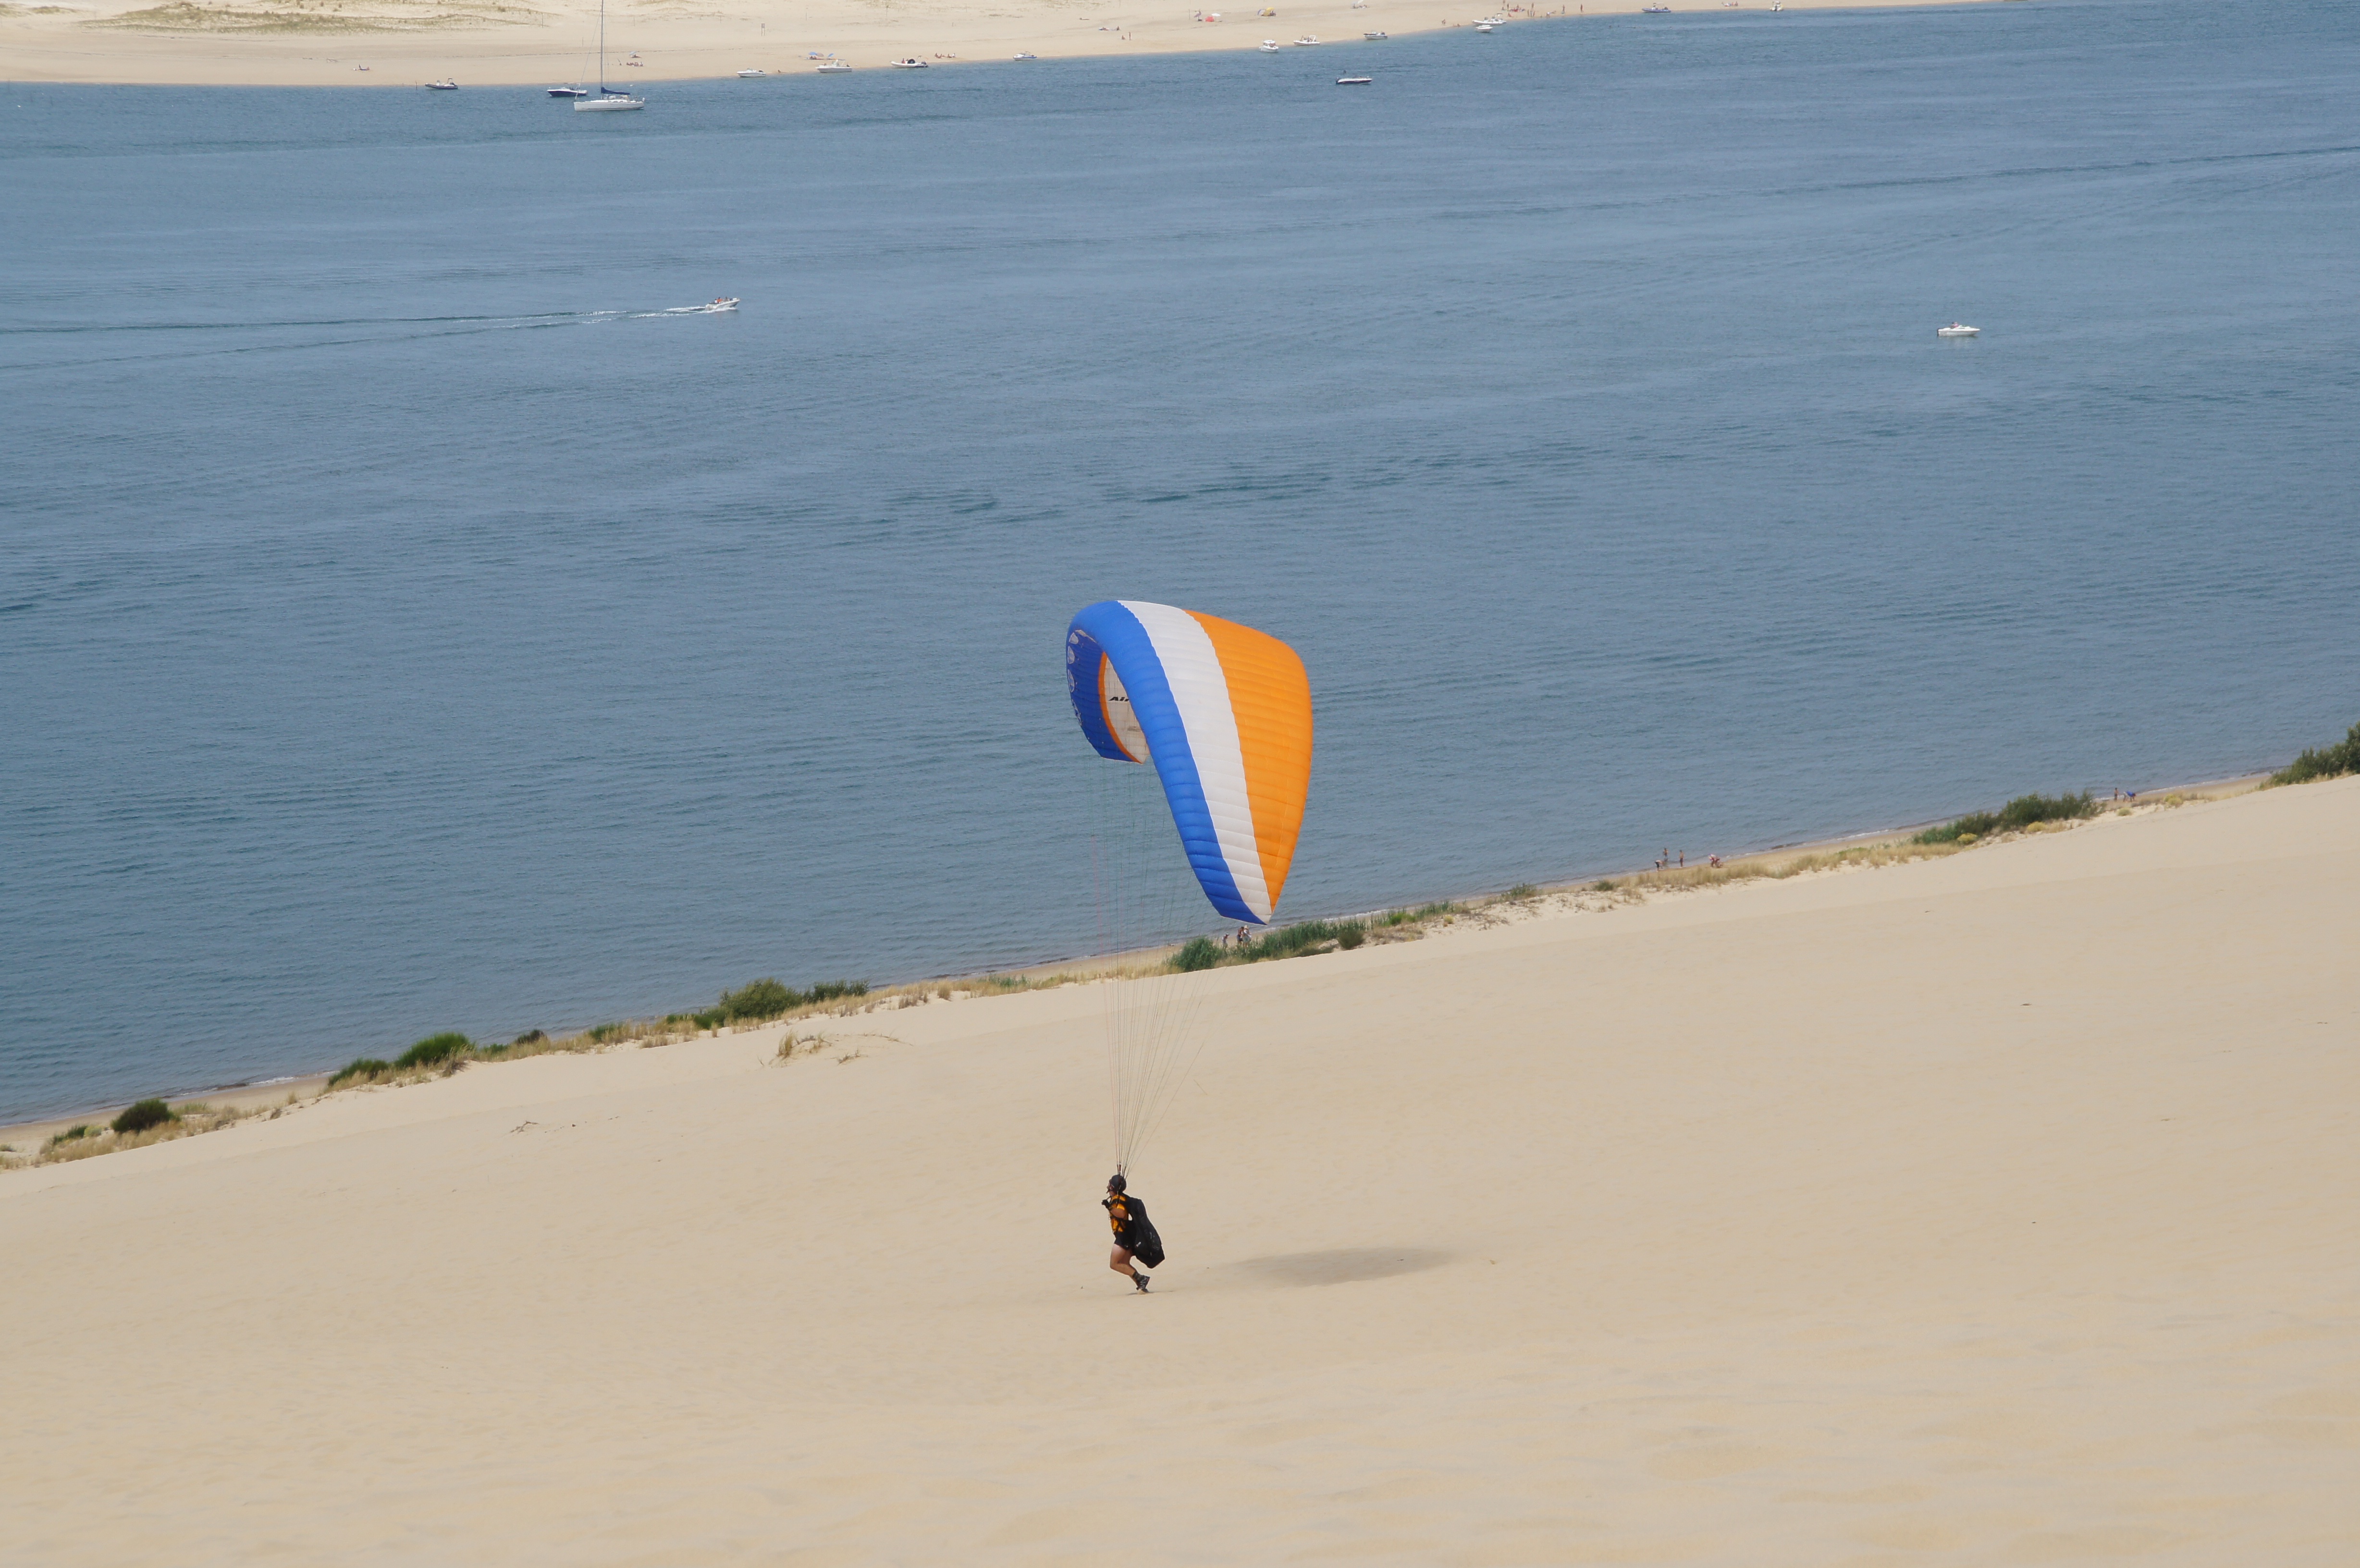
beach, sea, coast, sand, ocean, mountain, sky, sport, dune, wind, fly, sand dune, france, surfboard, freedom, extreme sport, toy, paragliding, paraglider, grande, sports, you, wide, atlantic, habitat, kitesurfing, atlantic coast, arcachon, natural environment, windsports, wind wave, surfing equipment and supplies, kite sports, pilat, dune du pilat, dune you pilat, dune pyla you